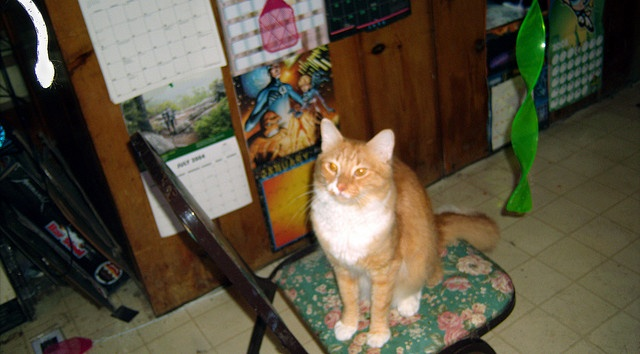
A gold and white cat is sitting on a chair.
a close up of a cat sitting on a chair
A cat that is sitting on a chair with a floral pattern on it.
A tan and white cat sitting on a chair in The kitchen.
A orange cat that is sitting on a chair.